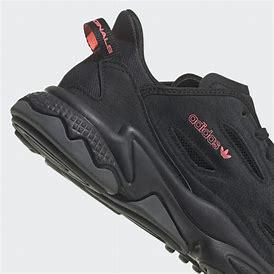
Brand: Adidas
Model: Ozweego Celox